Lottiidae

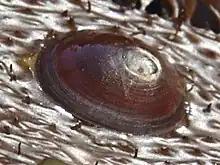
A live individual of "Discurria insessa"

Nakano & Ozawa (2007) made changes in taxonomy of Patellogastropoda based on molecular phylogeny research: Acmaeidae Forbes, 1850 is a synonym of Lottiidae and assigned genera "Acmaea" and "Niveotectura" into Lottiidae.